Kevin Kiermaier

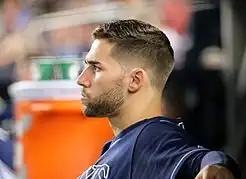
Kiermaier in 2016 with the Rays

Improving upon the previous season's results as a hitter, Kiermaier began the 2016 season by decreasing his strikeout rate, nearly doubling his walk rate, and increasing his power. In a 5–4 loss to the Detroit Tigers on May 21, he fractured two bones in his left hand while attempting to catch a sinking line drive off the bat of James McCann. After undergoing surgery to repair the fractures, he was medically cleared to resume limited workouts on May 27.